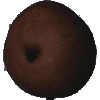
Label: Pear Kaiser 1